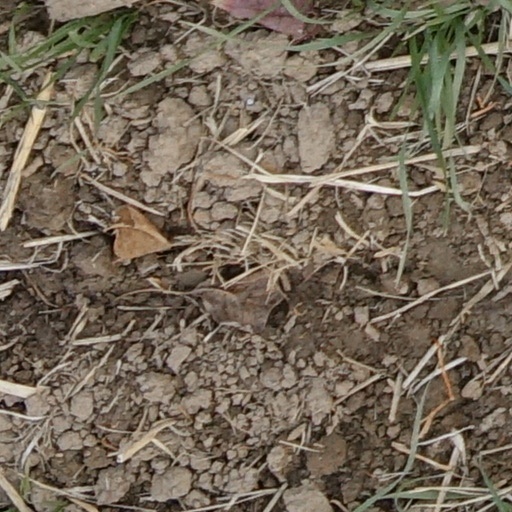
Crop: wheat